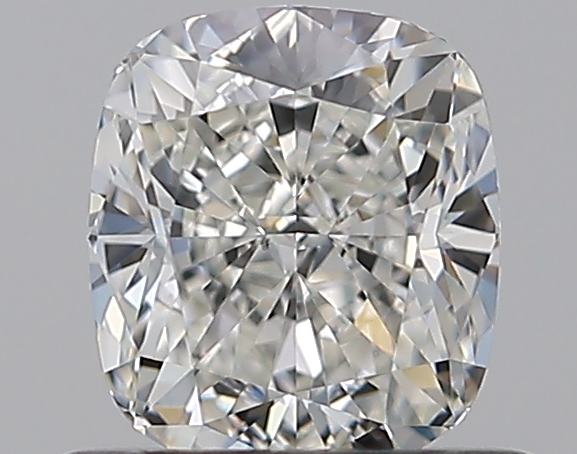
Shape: cushion
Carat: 0.75
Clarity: VS1
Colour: I
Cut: EX
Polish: EX
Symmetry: VG
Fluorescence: M
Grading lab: GIA
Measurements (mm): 5.46 x 4.85 x 3.34